Tim Peake

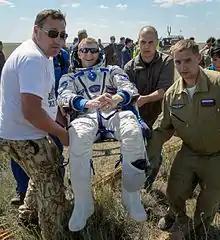
Peake being carried to a medical tent shortly after the landing of Soyuz TMA-19M

On 18 June 2016, Peake returned to Earth from the ISS aboard the descent module of the Soyuz spacecraft that had taken him to the space station in December 2015. The spacecraft landed on the Kazakh steppe in Kazakhstan almost southwest of the major city of Karaganda, landing at 09.15 UTC. Peake had completed approximately 3,000 orbits of the Earth and had covered a distance of 125 million kilometres (78 million miles).